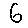
Label: 6